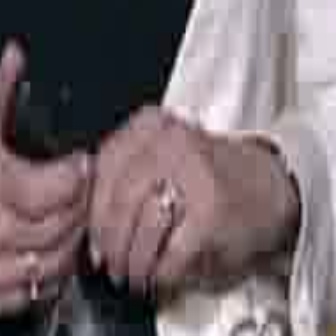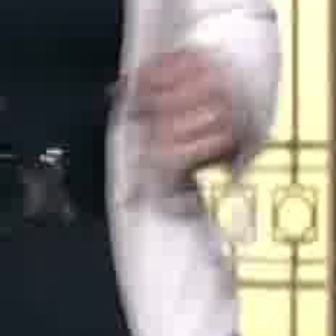
  Please identify the target specified by the bounding box [81,94,281,293] in the first image and locate it in the second image. Return the coordinates in [x_min,y_min,x_max,y_max] format.
Answer: [128,39,242,153]